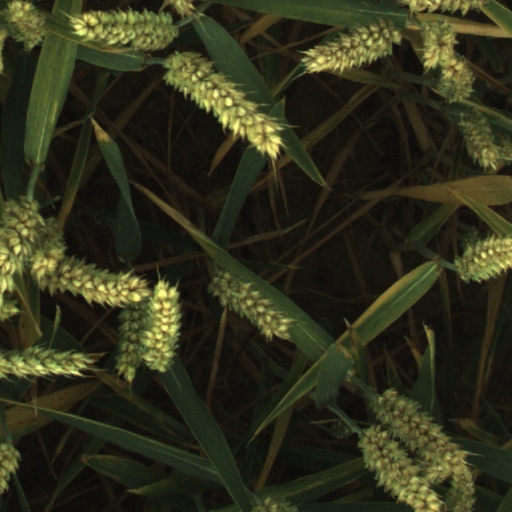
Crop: wheat